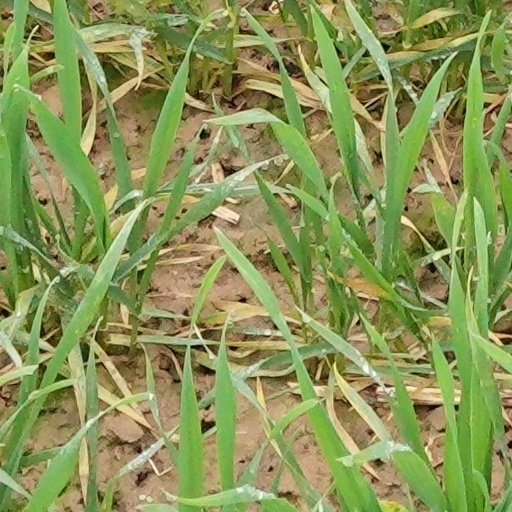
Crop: wheat